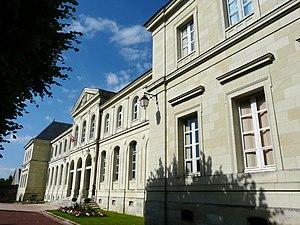
L'hôtel de ville de Loudun, Vienne, France This building is inscrit au titre des Monuments Historiques. It is indexed in the Base Mérimée, a database of architectural heritage maintained by the French Ministry of Culture,
Cet article dresse une liste par ordre de mandat des maires de Loudun.
Loudun est une commune du Centre-Ouest de la France, située dans le département de la Vienne en région Nouvelle-Aquitaine. Ses habitants sont appelés les Loudunais.